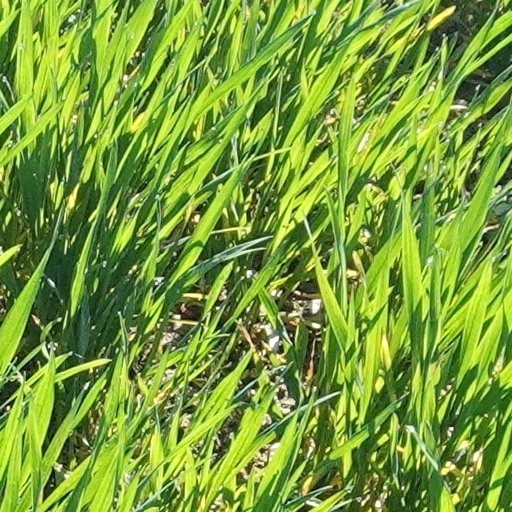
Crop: wheat